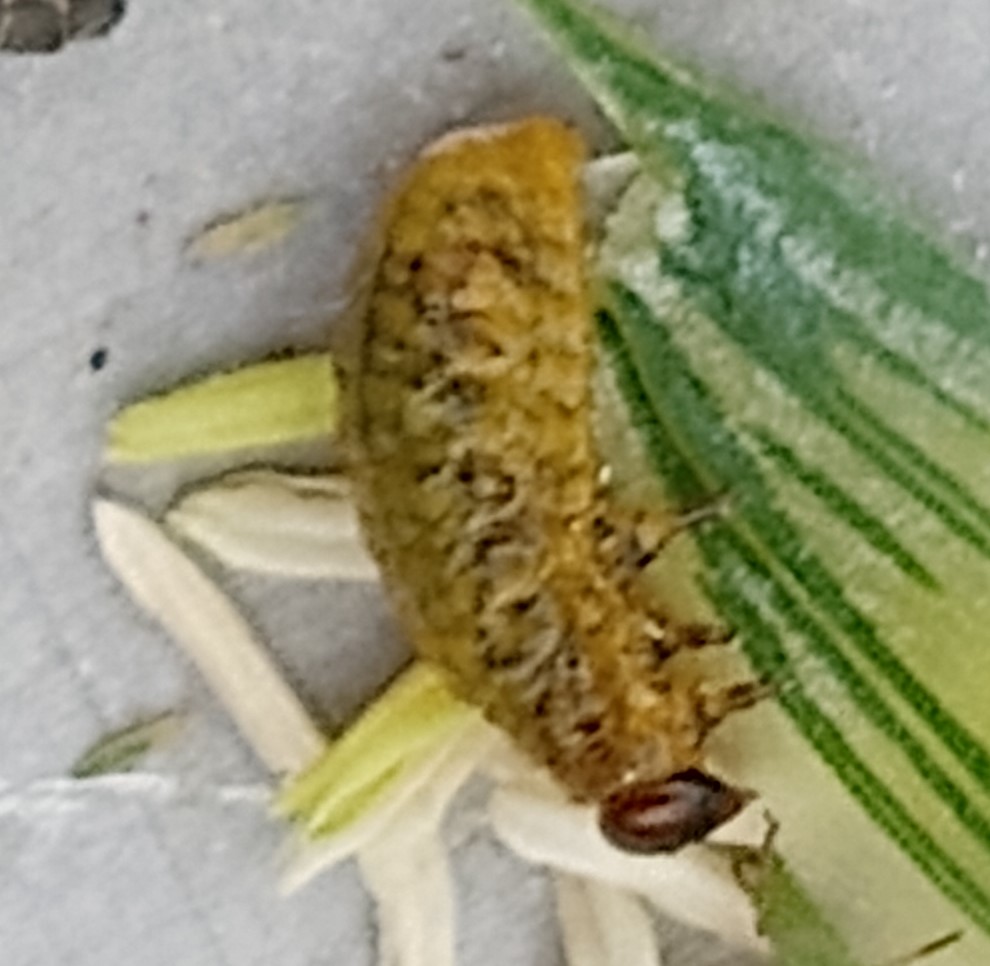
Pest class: cereal_leaf_beetle